James Shields (politician, born 1806)

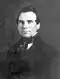
Daguerreotype of Shields 1849–1855

Following the war, on August 14, 1848, he was nominated by President Polk, and confirmed by the United States Senate to serve as governor of Oregon Territory, which had been created that same day. However, he declined the position and Joseph Lane was nominated and became the first governor of the new territory.